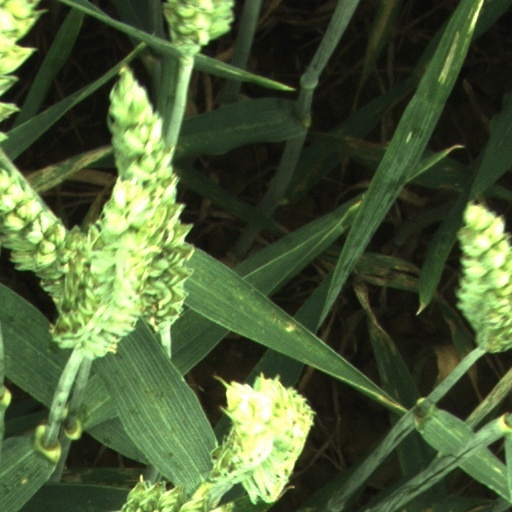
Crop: wheat